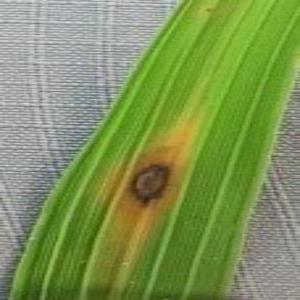
Disease: Brownspot